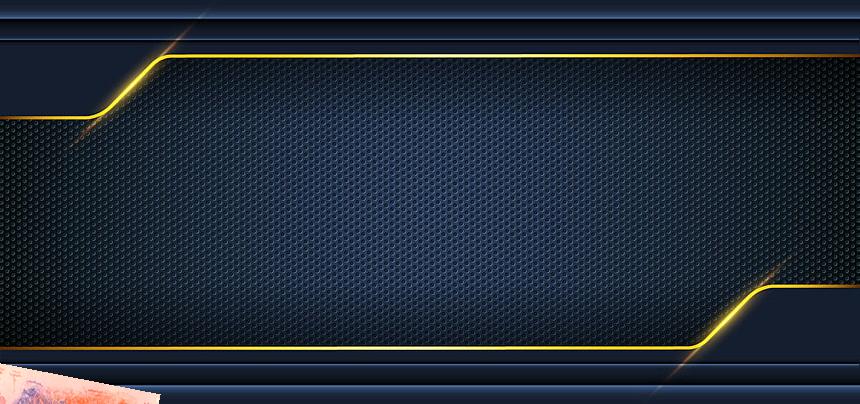
Denominación: 1000